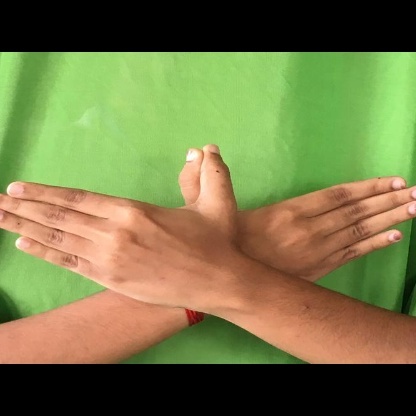
Mudra: Garuda